East Lancs Cityzen

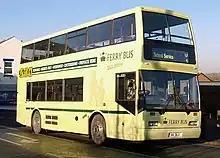
Courtesy Coaches Cityzen in former The Kings Ferry livery in Castleton, December 2007

The Cityzen was developed in partnership with Scania, and a total of 86 were built. Brighton & Hove was the biggest customer with 31, with the first ten being delivered in 1996 for services serving Sussex University, while Northumbria Motor Services took 13, and Mayne's of Manchester took eight.